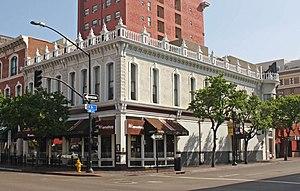
Le Marston Building dans le Gaslamp Quarter à San Diego, Californie